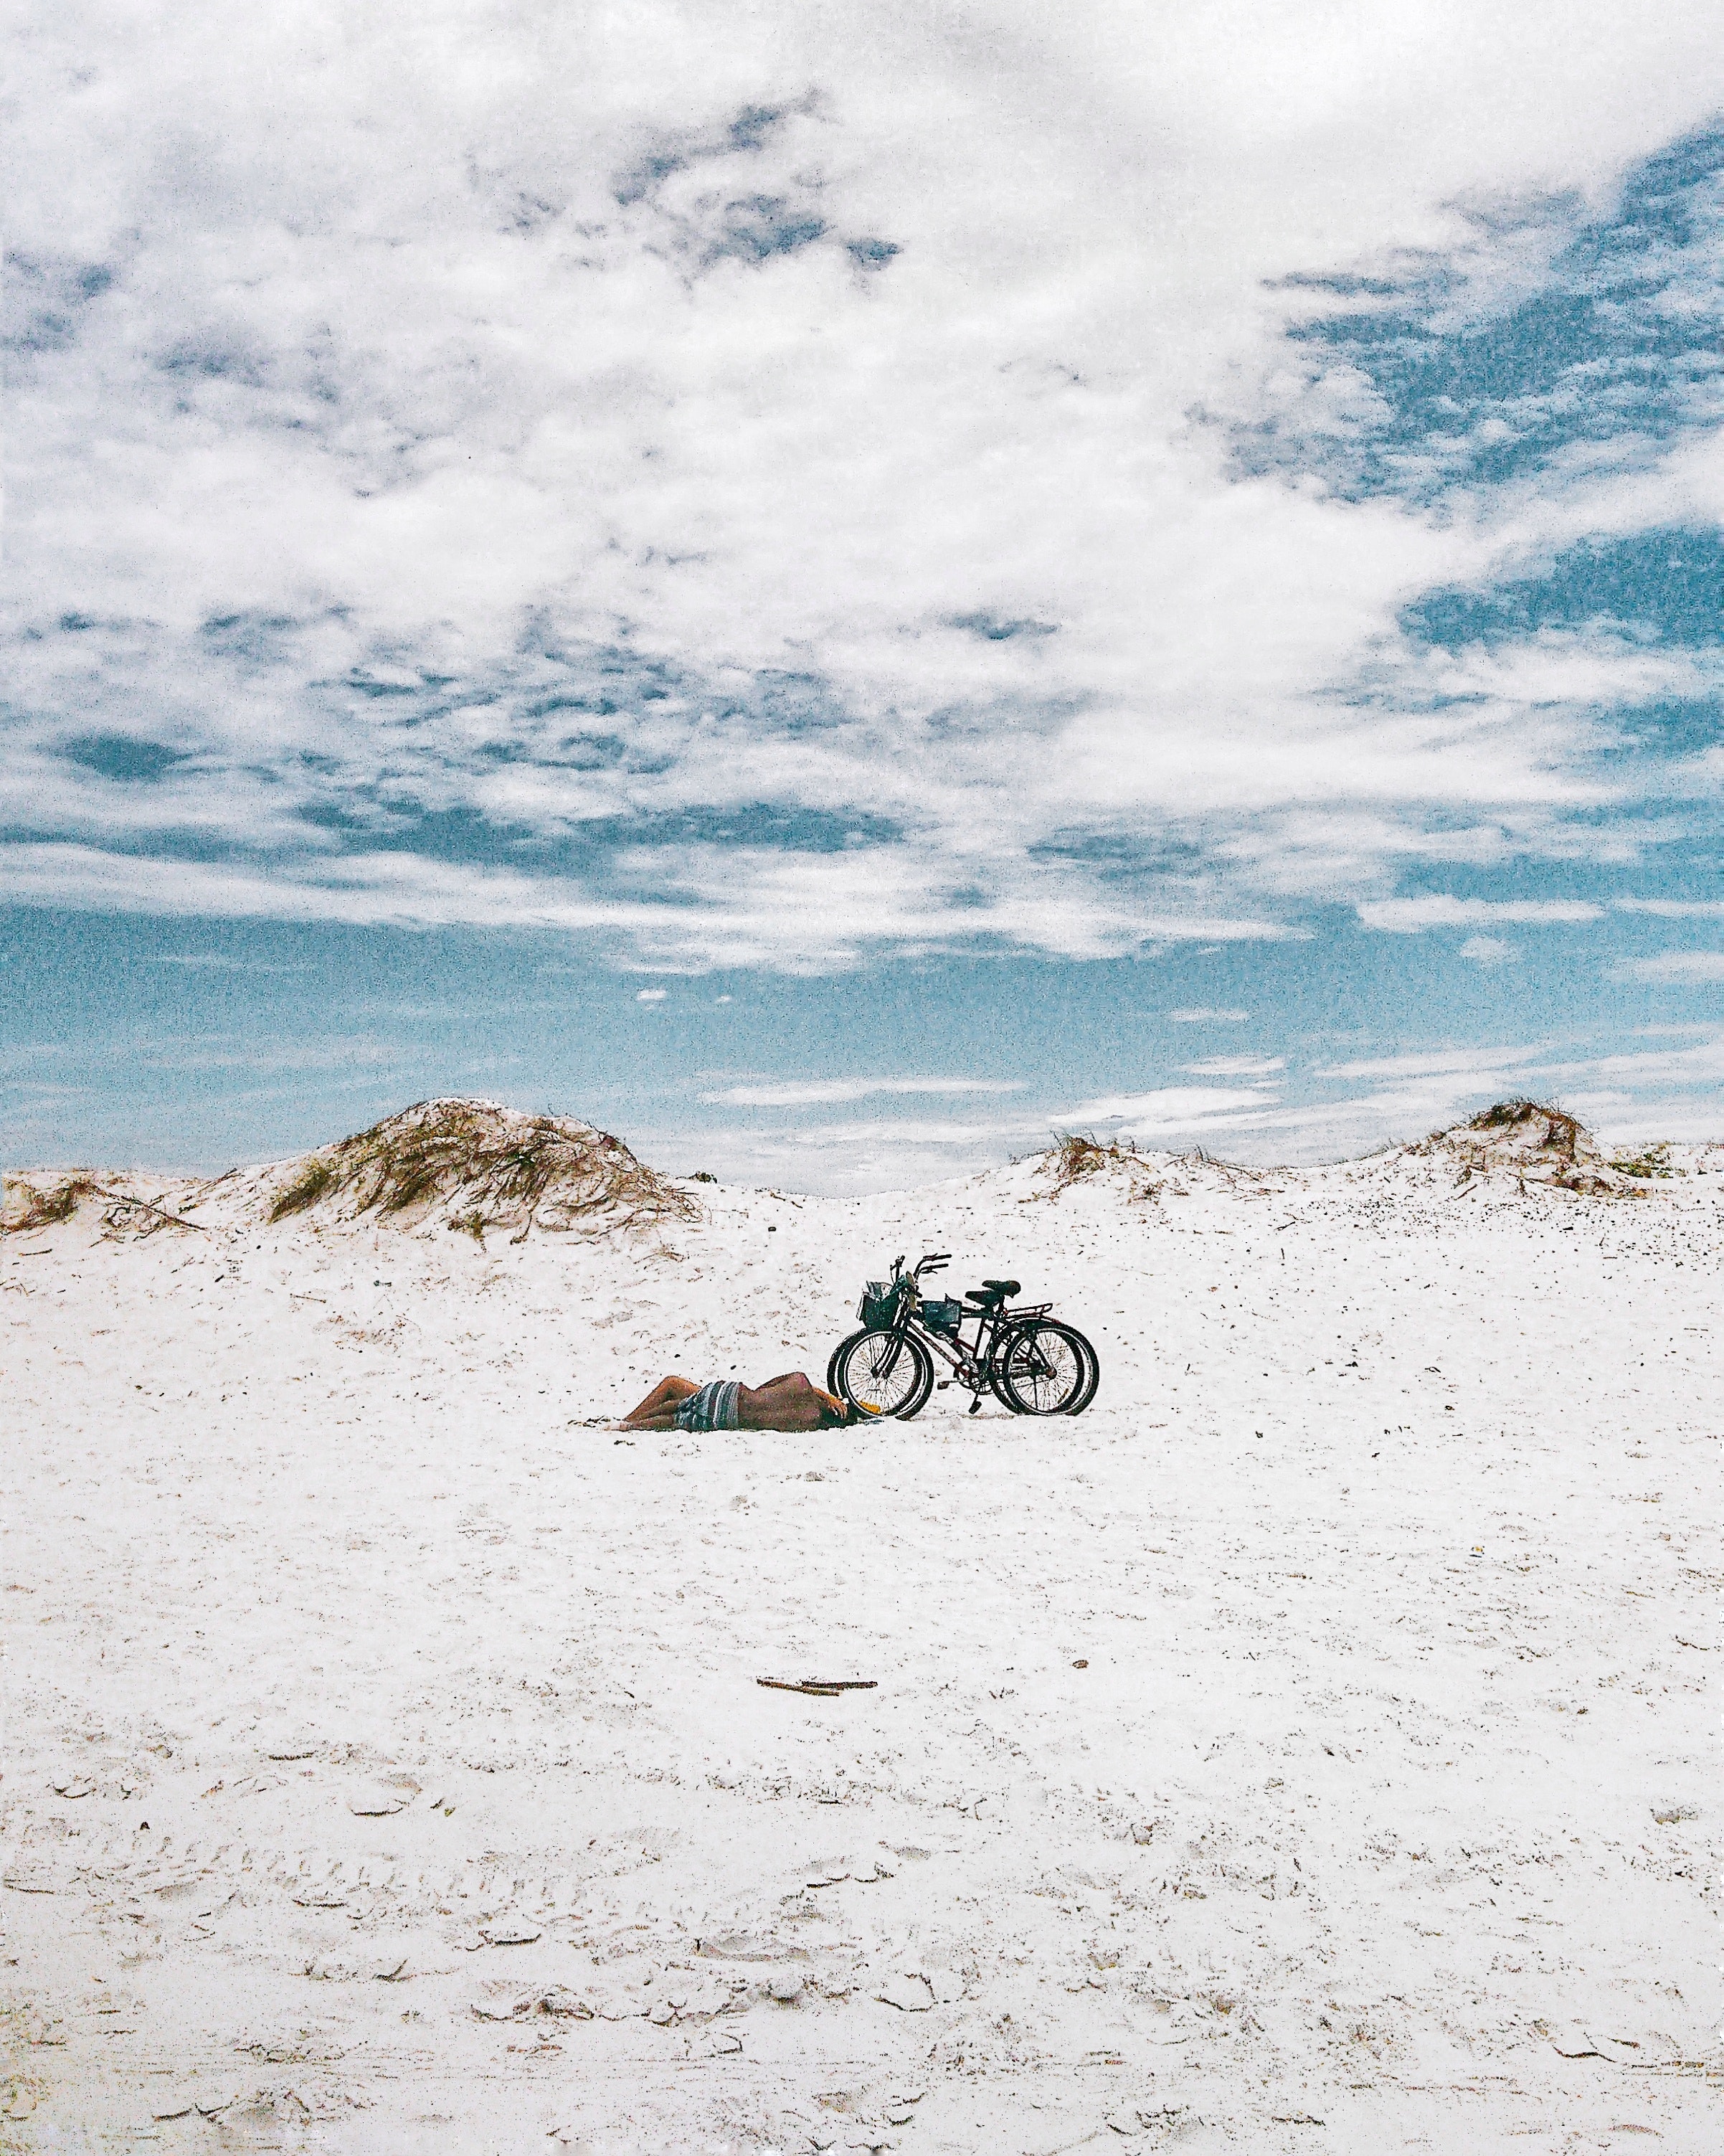
scenery, sand, sky, beach, sea, ocean, cloud, vacation, shore, vehicle, coast, summer, landscape, coastal and oceanic landforms, tourism, soil, horizon, wave, wind wave, mountain bike, tropics